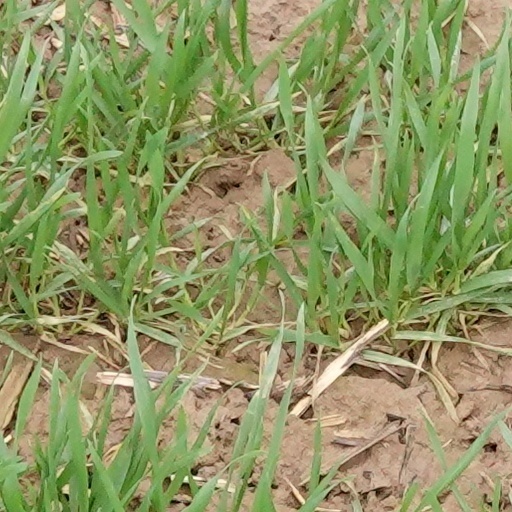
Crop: wheat